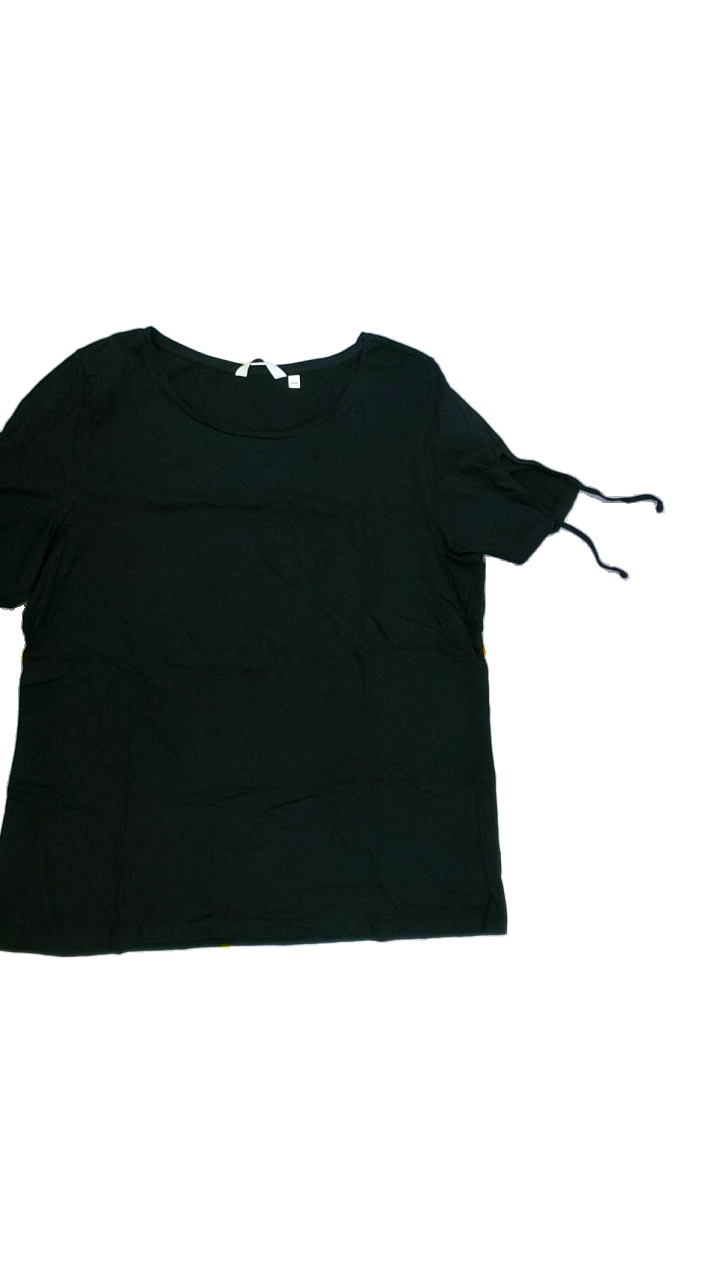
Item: T-shirt (Ladies)
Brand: Cellbes
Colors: Black
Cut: Regular, C-collar
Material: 100%cotton
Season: Summer
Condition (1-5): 4
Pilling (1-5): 4
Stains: Minor
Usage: Export
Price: <50